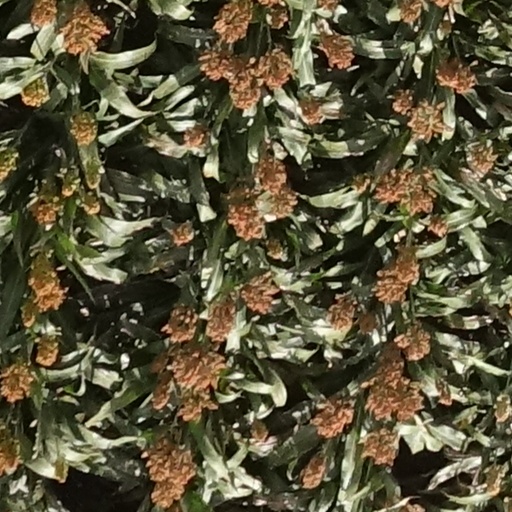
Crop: sorghum